Graydon Carter

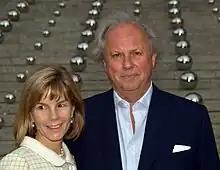
Carter and his wife Anna Scott in New York City in 2010

Carter has been married three times. His first wife was Canadian; the marriage was dissolved before Carter moved to the United States at the age of 28. His second marriage to Cynthia Williamson lasted 18 years and they had four children. The couple divorced in 2000. Carter married Anna Scott in 2005. They have a daughter.